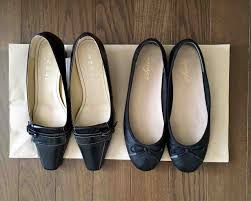
Waste category: shoes